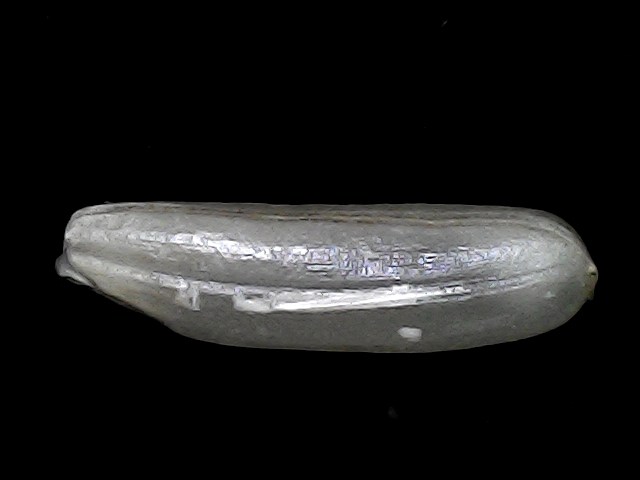
Rice variety: BRRI102